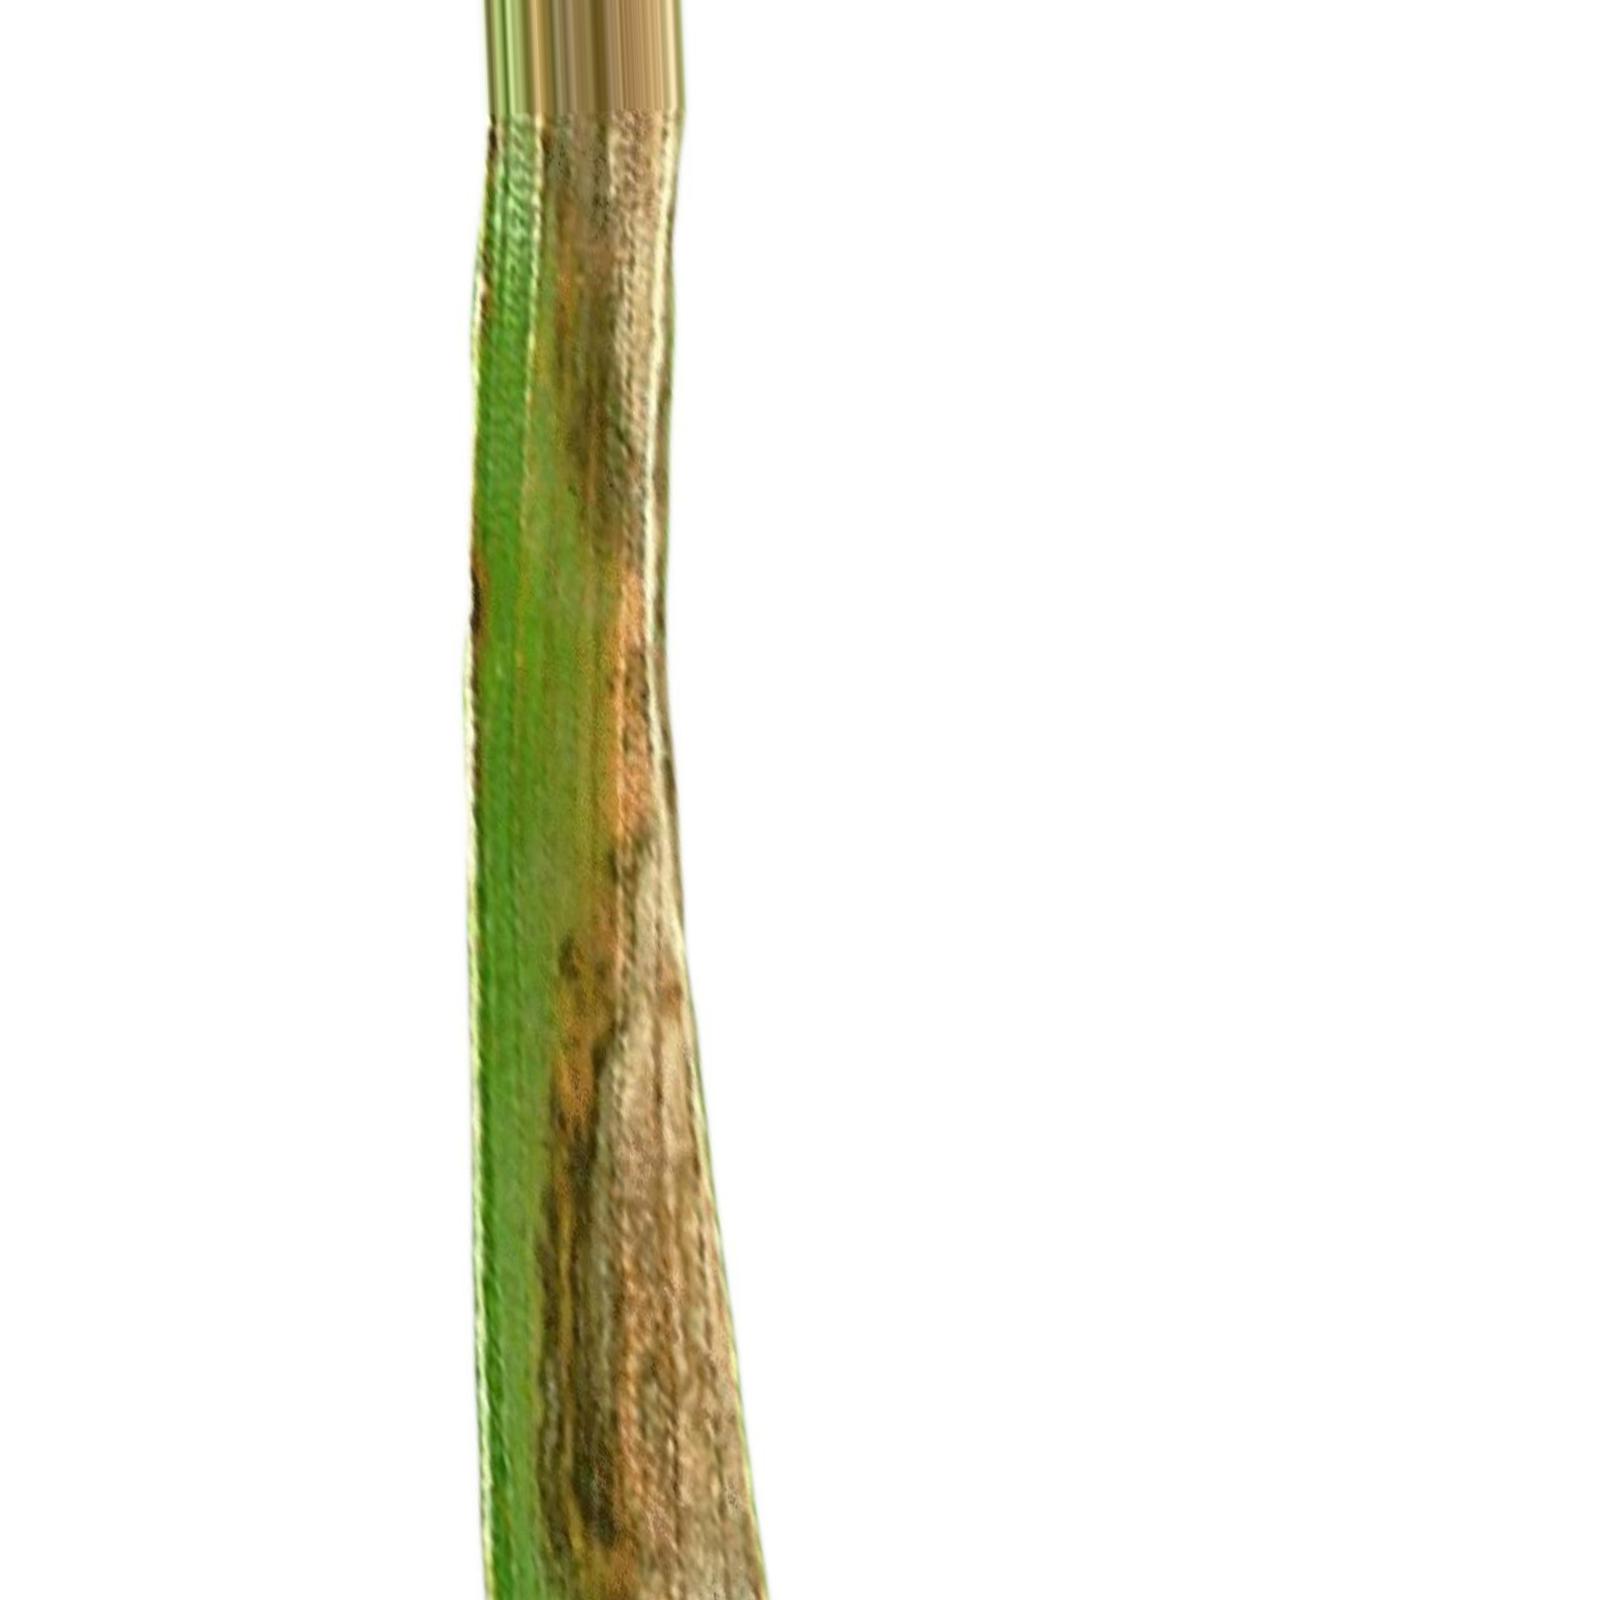
Nhãn: Bệnh Cháy lá ( Leaf scald )